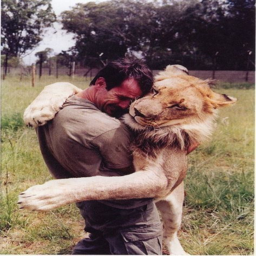
i would kill to get a hug from a lion !